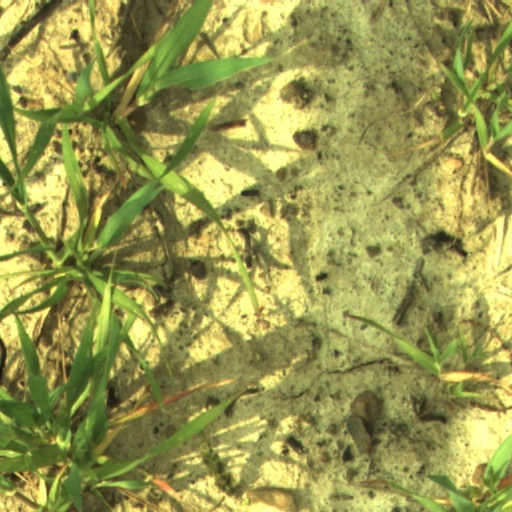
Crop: wheat